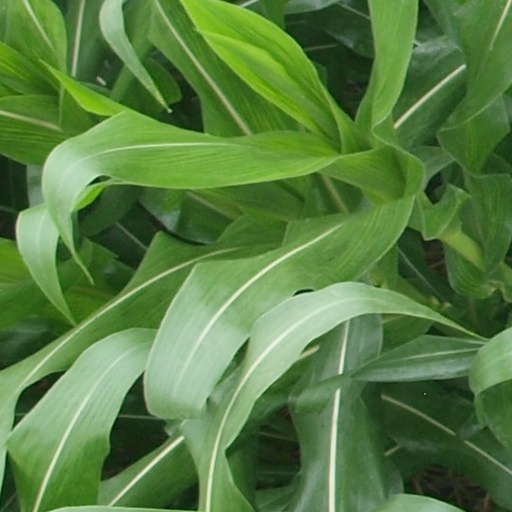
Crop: maize; corn